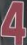
Number: 4